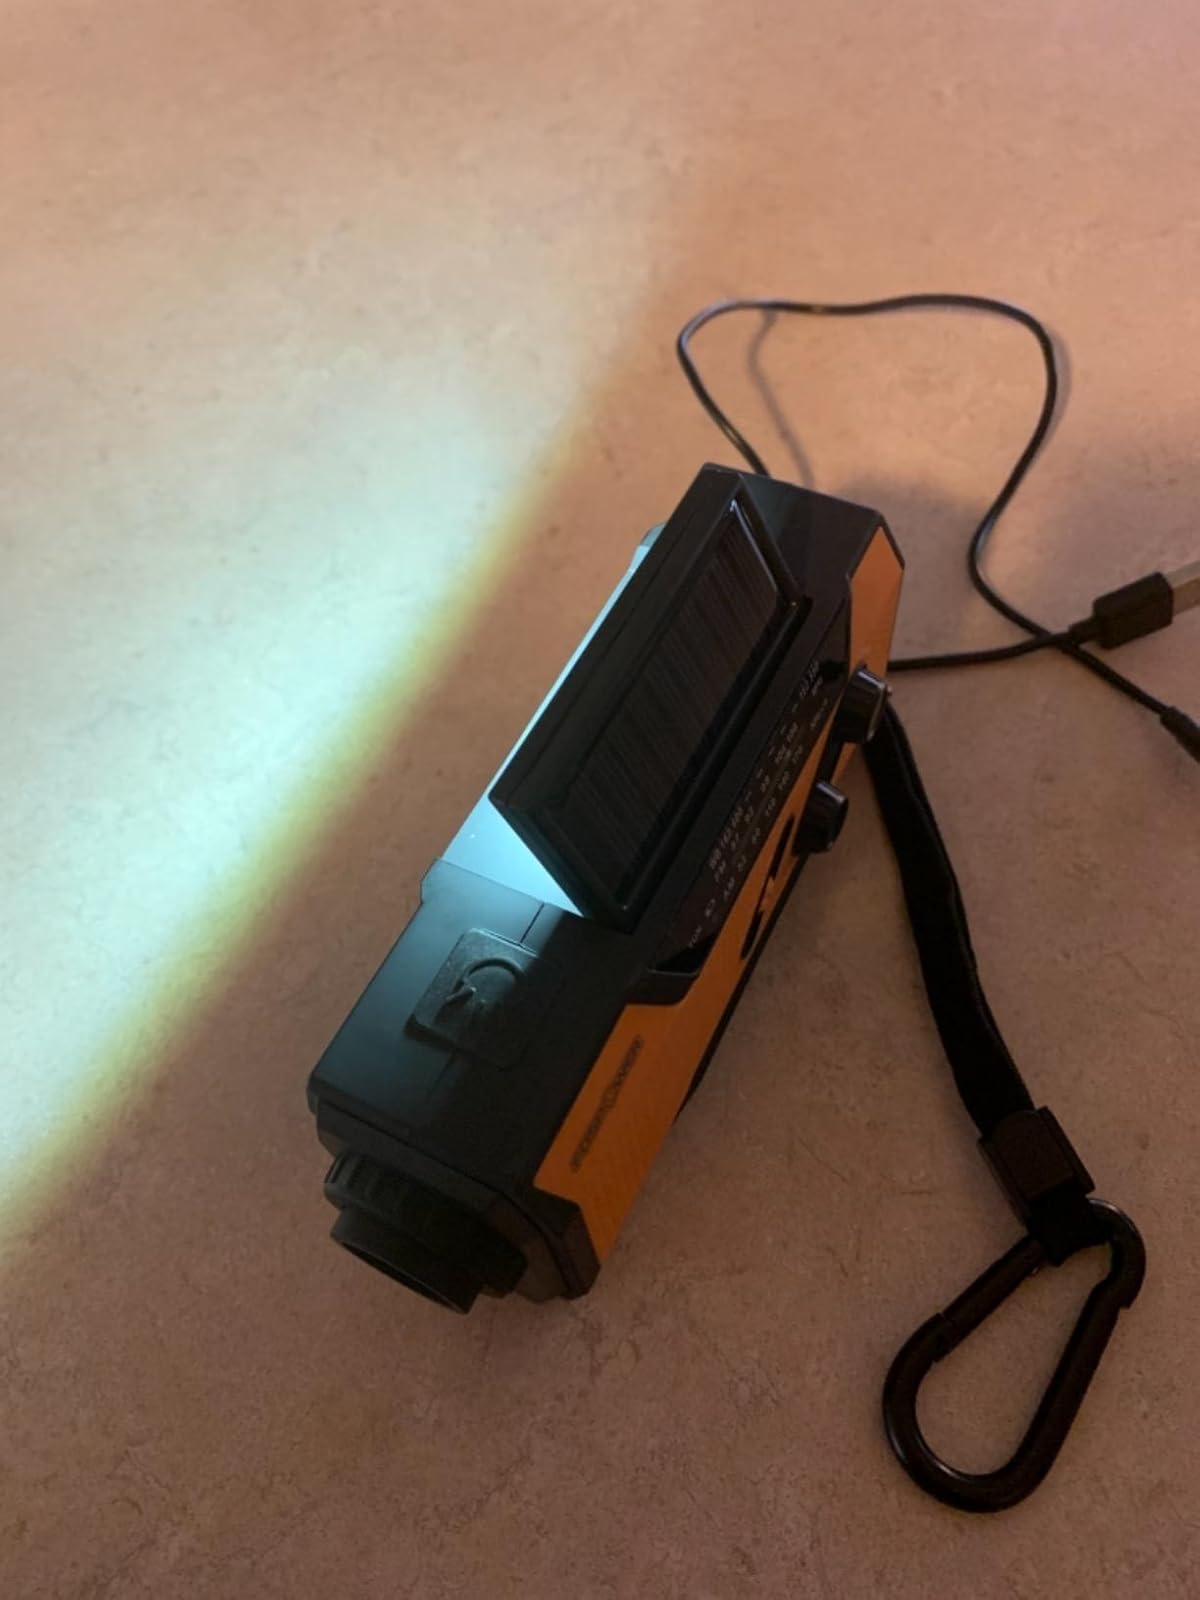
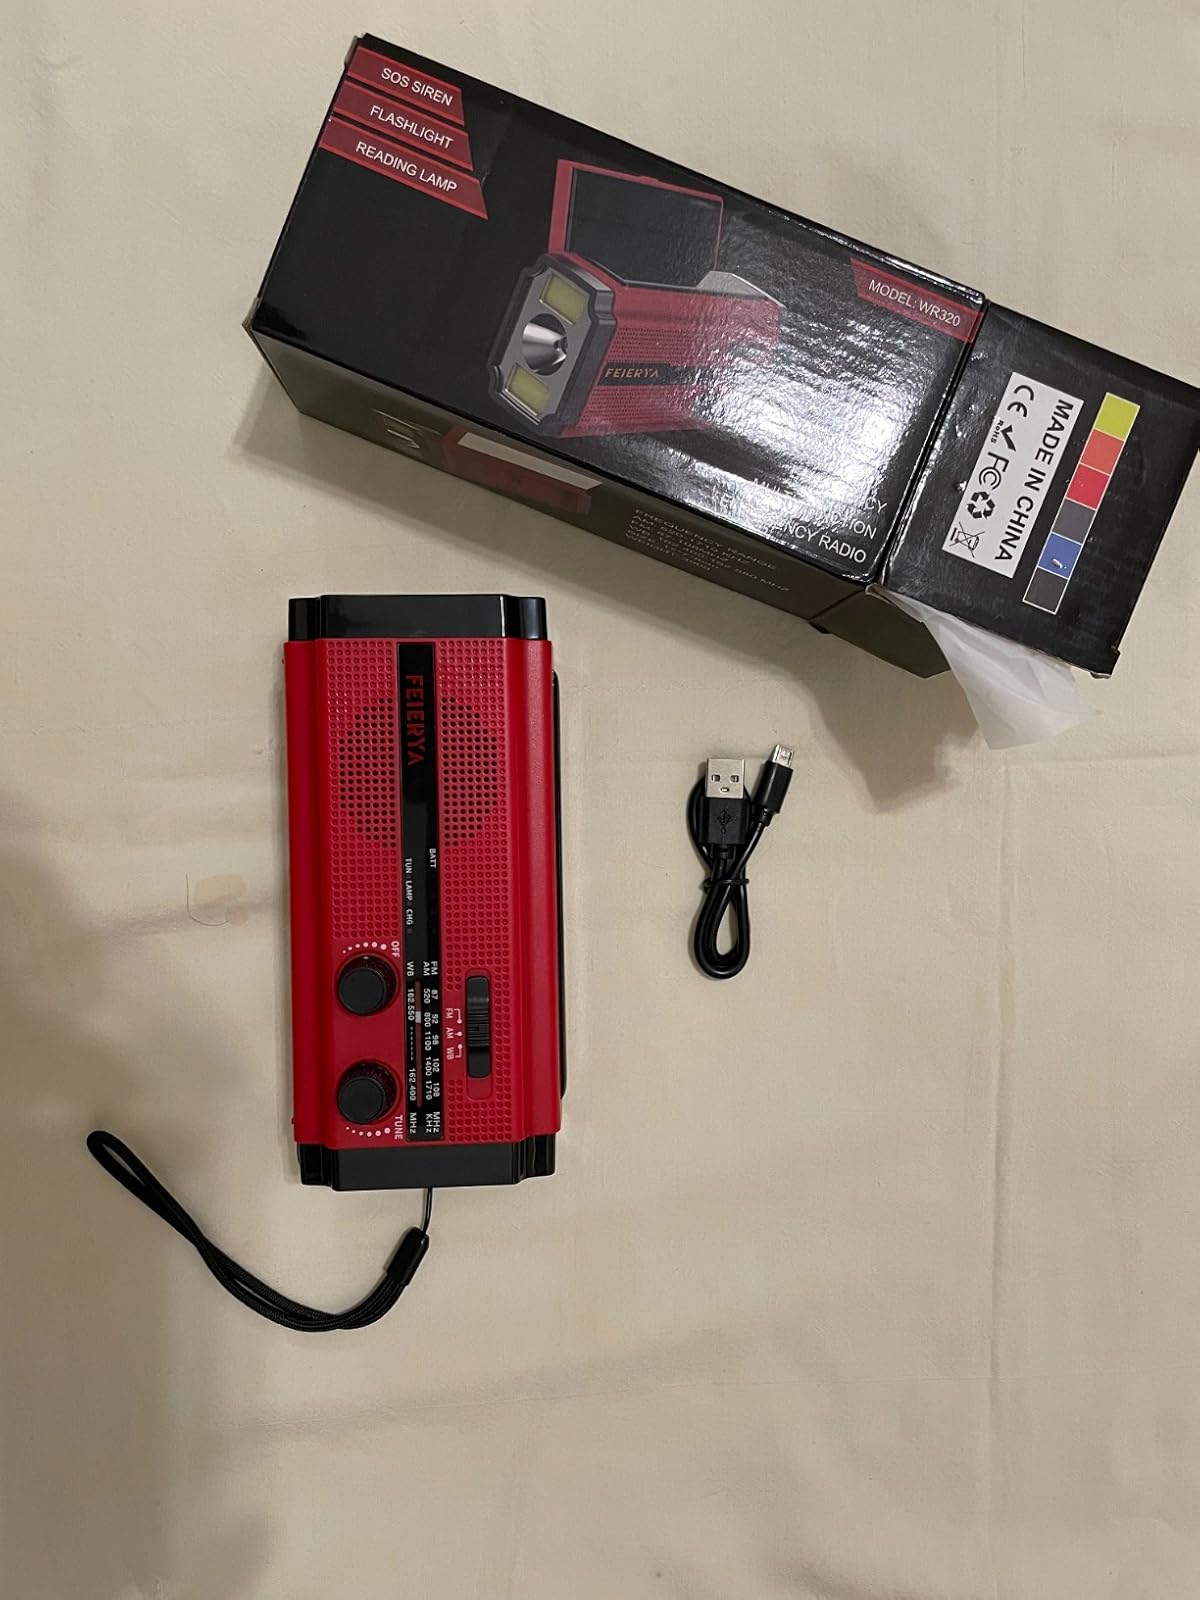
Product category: radio
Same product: no